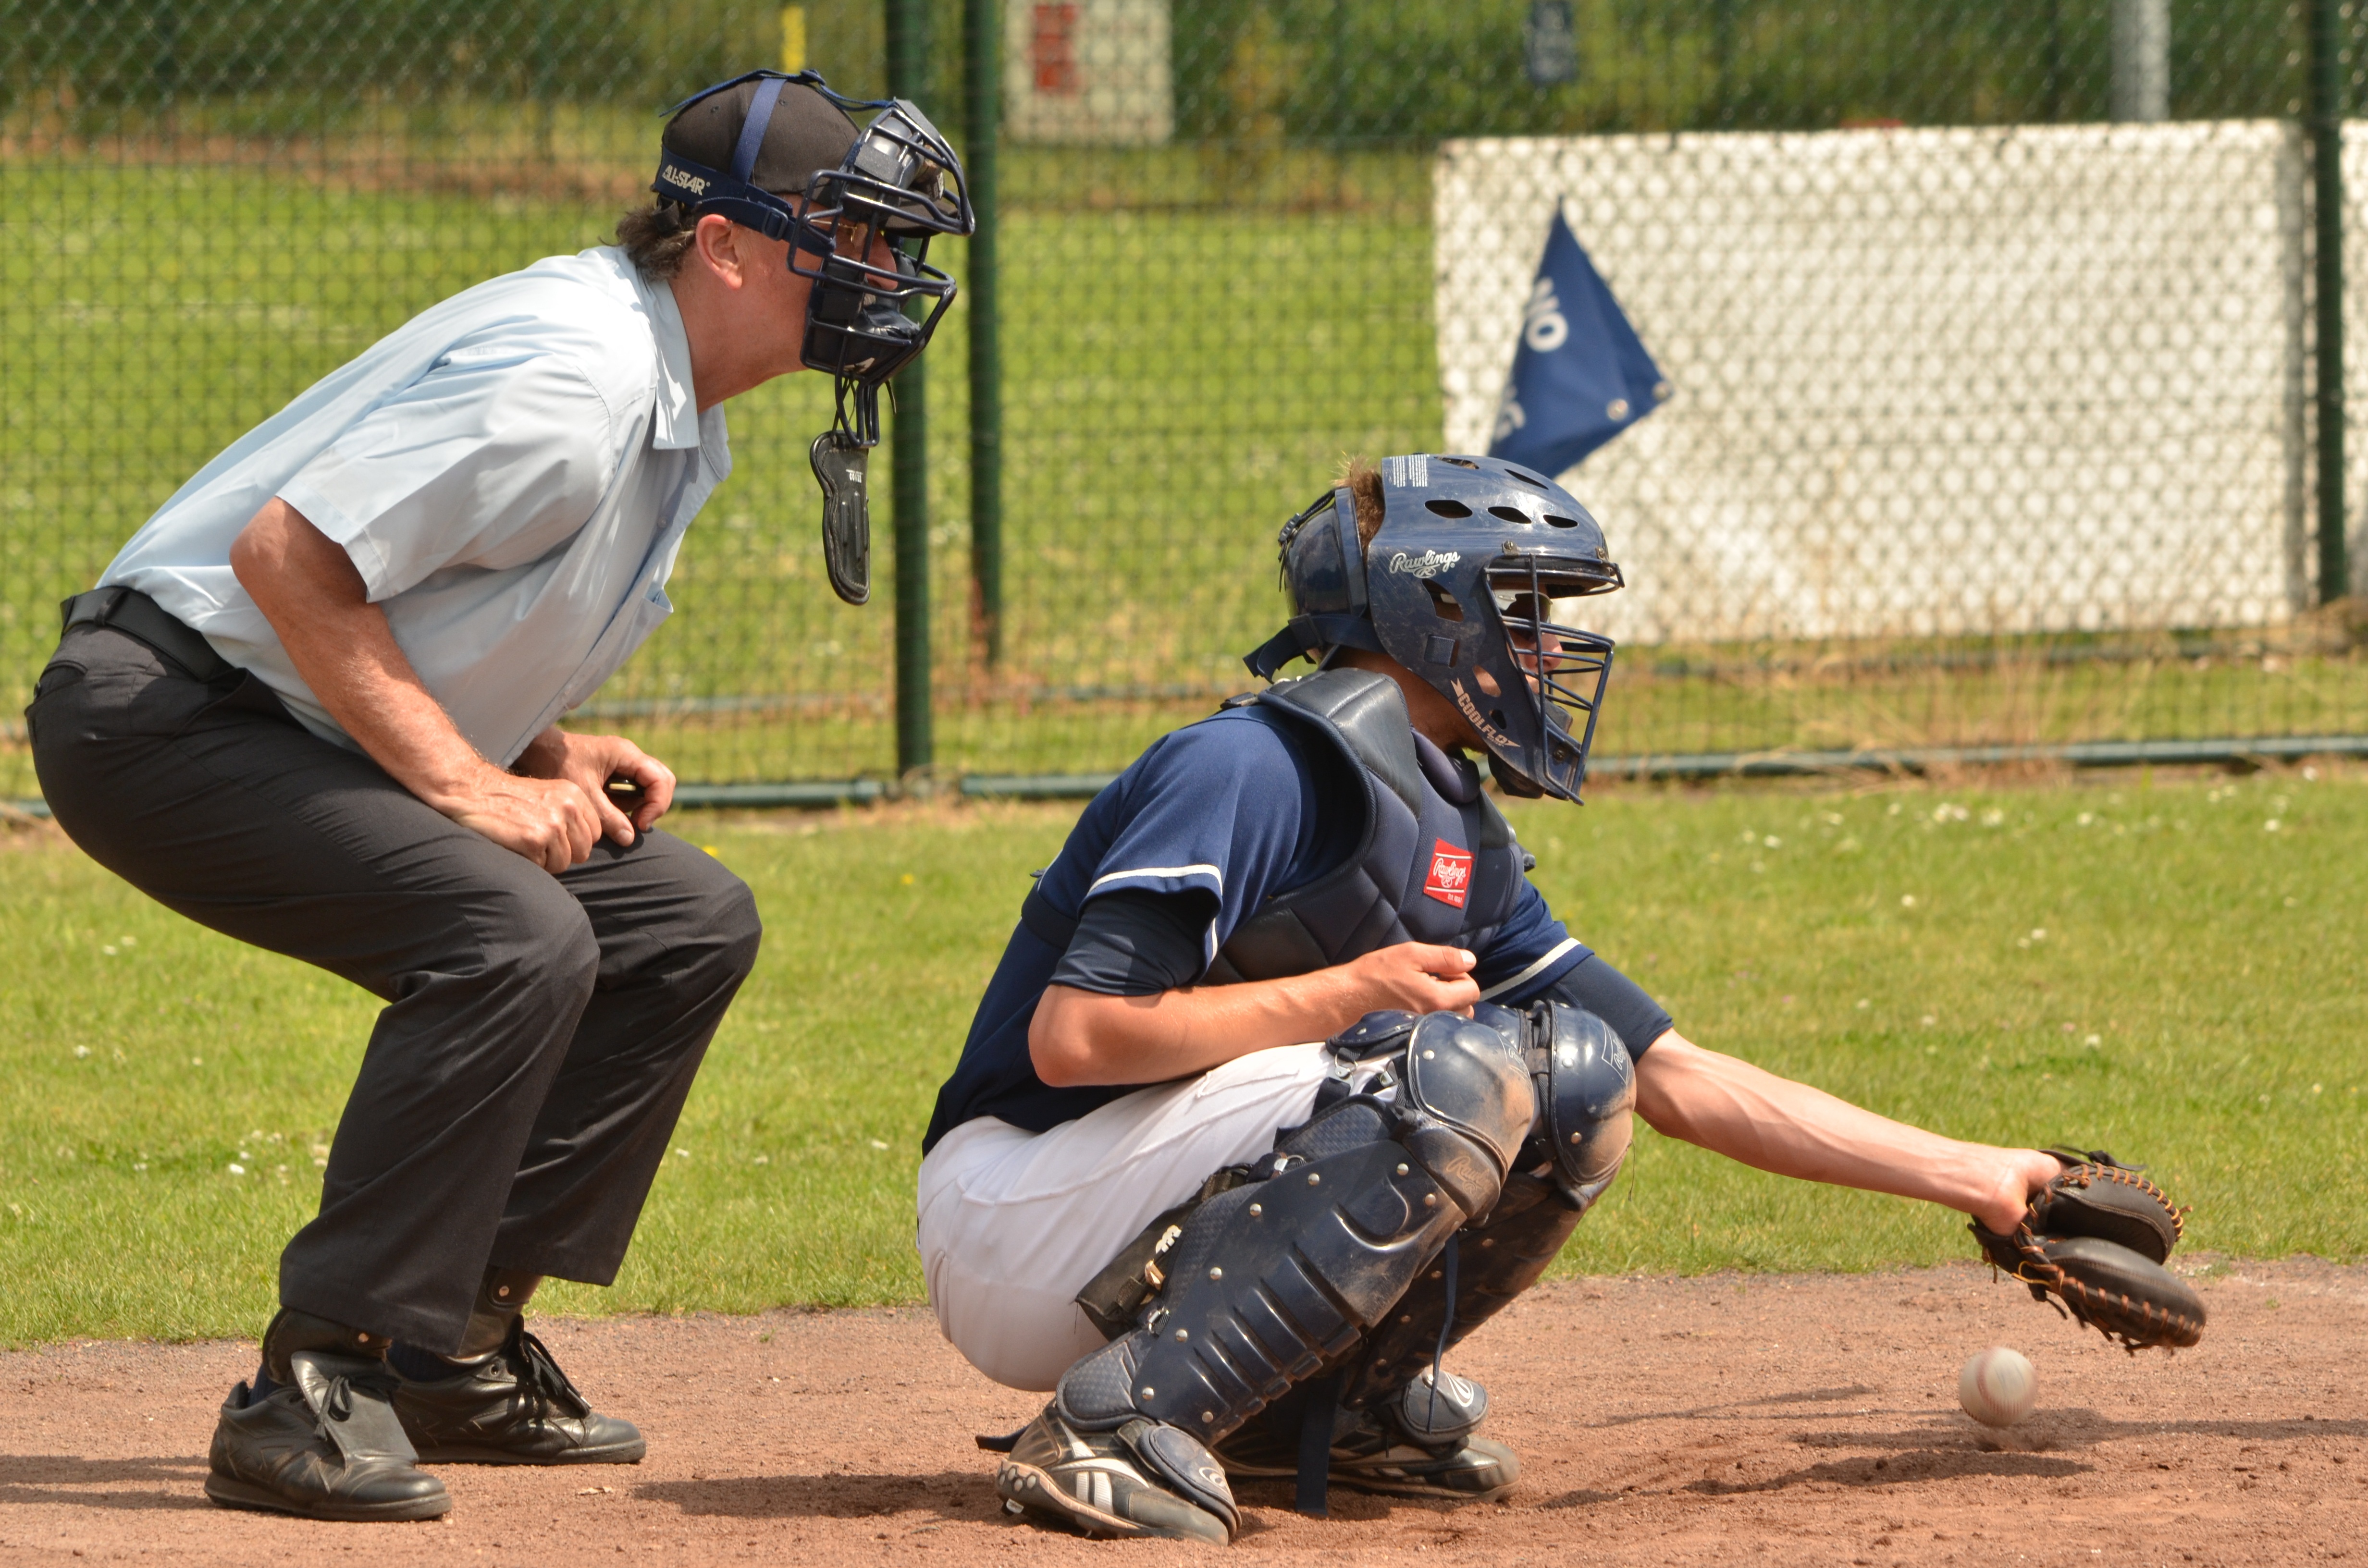
baseball, player, baseball field, umpire, sports, contest, catch, tournament, referee, miss, catcher, ball game, team sport, infielder, baseball umpire, college baseball, bat and ball games, baseball positions